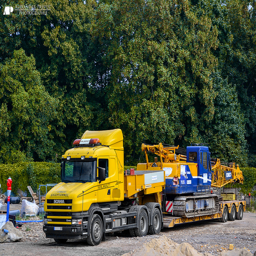
A large yellow 12 wheeler is parked next to a forest.
A construction truck carrying a large crane on it.
Big trucks are needed to haul construction equipment to the work site.
a low boy hauling a blue earth working machine
A yellow semi truck driving with tractors on it's trailer.